Acela

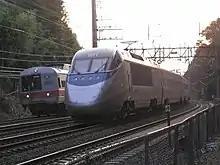
An "Acela Express" train passes a Metro-North New Haven Line train in southwestern Connecticut

The first-generation "Acela" trainset is a unique set of vehicles designed specifically to satisfy governmental rolling stock requirements established primarily by the Federal Railroad Administration (FRA). This includes the ability to withstand a collision with a freight train at speed without collapsing. Most manufacturers that bid on the "Acela" were unable to meet the structural requirements, due to increased costs and complications for the manufacture of the trains, and the need for manufacturers to make significant engineering changes to their standard designs. In the end, only three qualified bidders remained: ABB (Swedish-Swiss manufacturer of the X 2000 train), Siemens (manufacturer of the German ICE), and a consortium of Bombardier (manufacturer of the LRC trains) and Alstom (manufacturer of the French TGV).